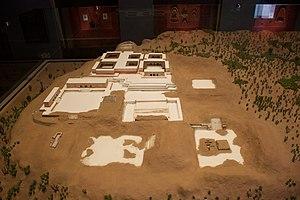
Palais de Yagul mna
Yagul est un site archéologique situé dans la vallée de Tlacolula, dans l'État d'Oaxaca, construit entre l'époque dite Monte Alban IV où il connut son apogée et l'époque Monte Alban V, mais qui semble avoir été occupé depuis 8000 avant notre ère, comme en témoignent les grottes et les peintures rupestres de Guilá Naquitz. Son nom signifie « vieil arbre » en Zapotèque, mais les habitants de Tlacolula l'appellent Yugul, « vieux village », ou encore Gyaag Guul.